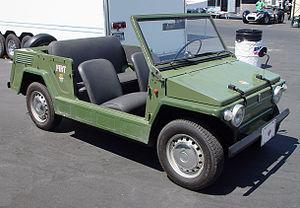
La Fiat 600 Savio Jungla est une automobile pour le temps libre, aussi appelée pickup tout terrain et qui, dans son usage civil était définie en Italie comme "spiaggina". Elle est produite par la Carrozzeria Savio de 1965 à 1974.